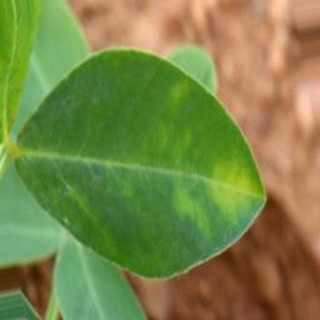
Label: healthy_groundnut